Olympus Festival

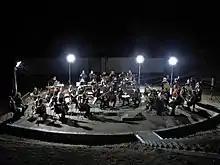
Classical concert at Dion

The Festival is organized by Festival Olympou (OR.FE.O),, based in Katerini. It is a non-profit organization dedicated to the promotion of Greek and international culture, as well as the promotion of tourism in Northern Greece. It is represented by a nine member Management Board, elections are held every three years.